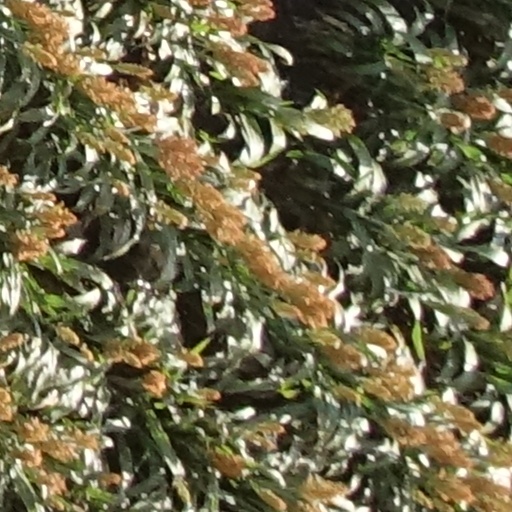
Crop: sorghum